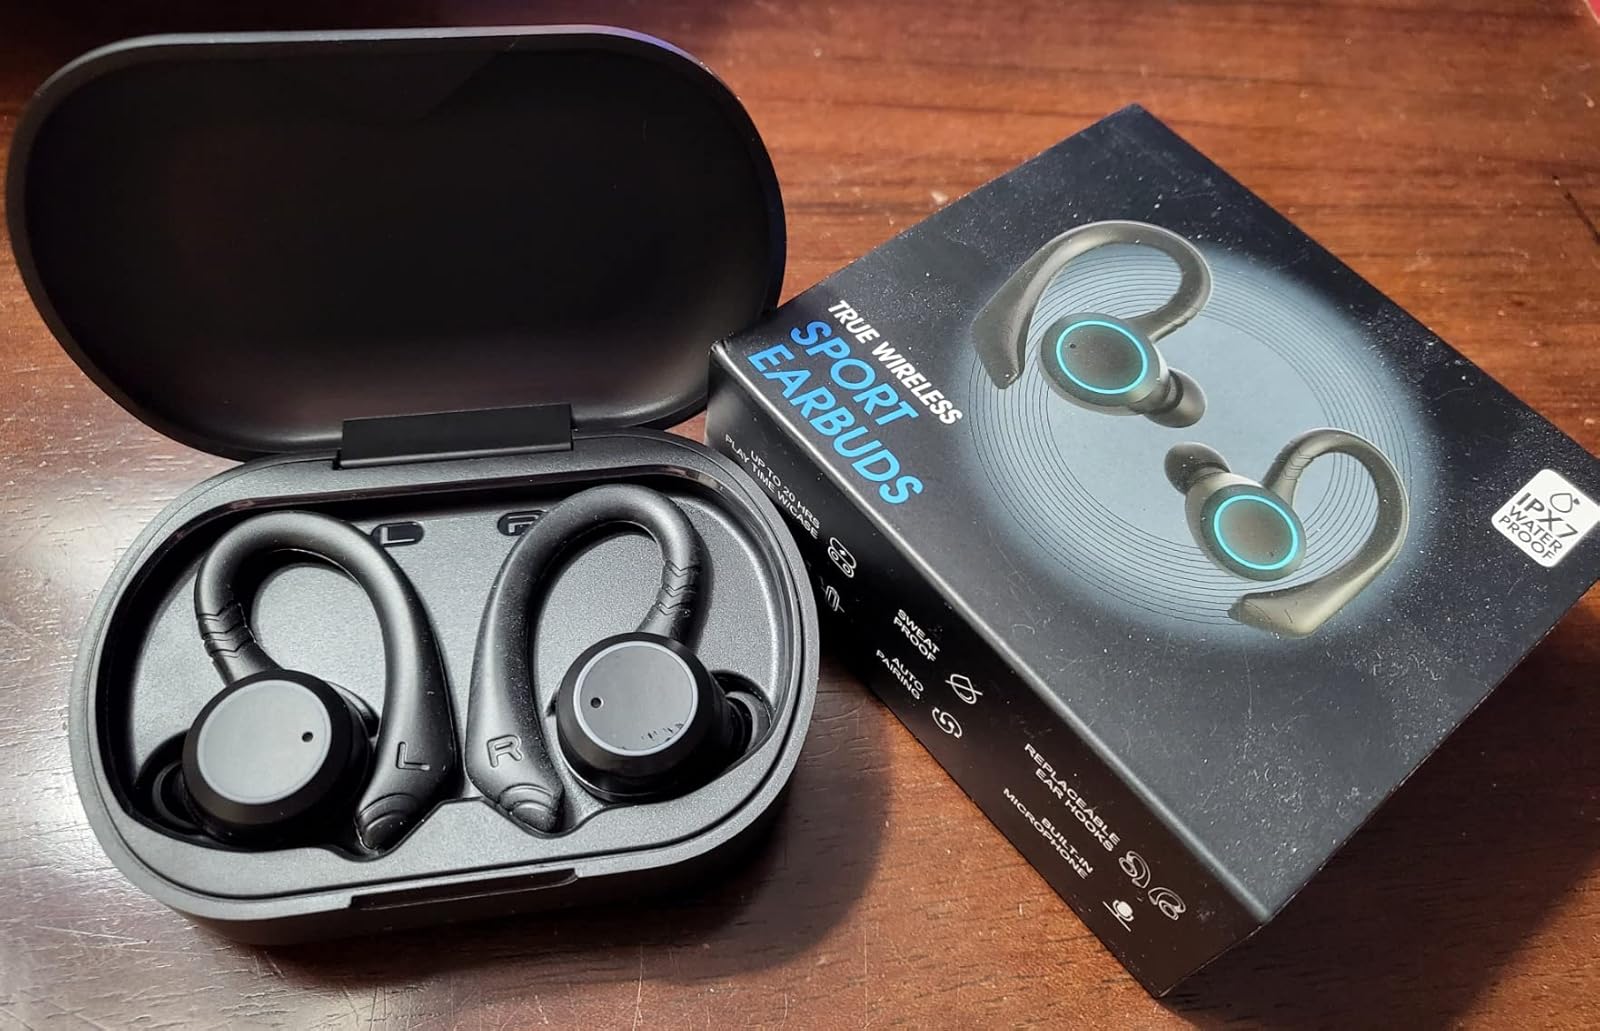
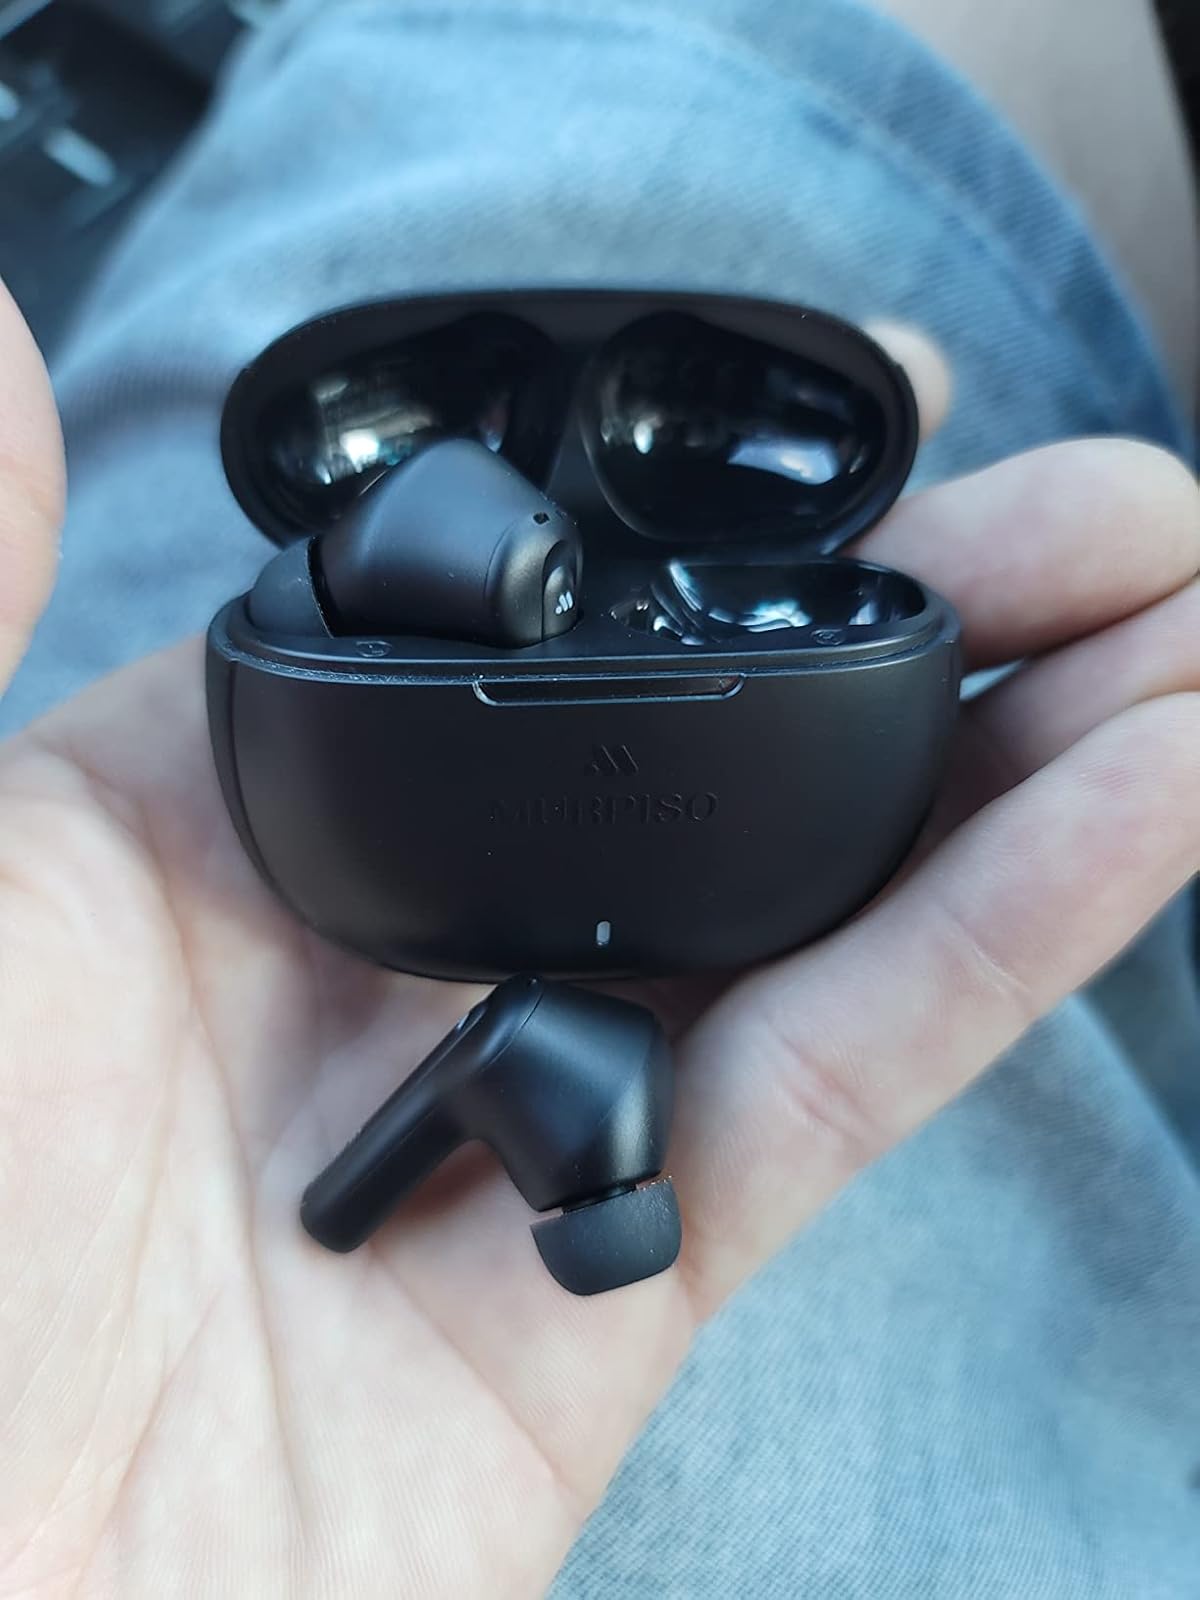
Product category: earbuds
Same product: no